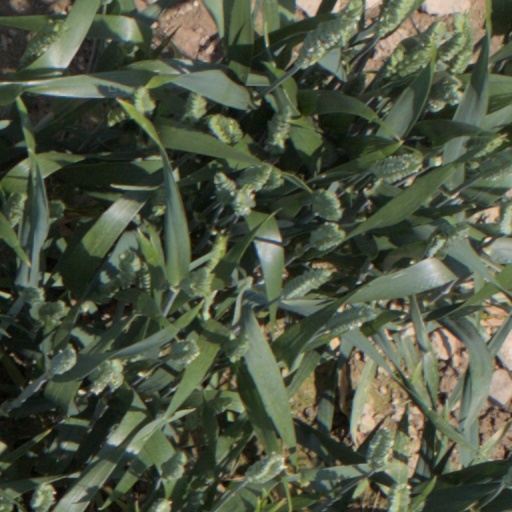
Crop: wheat